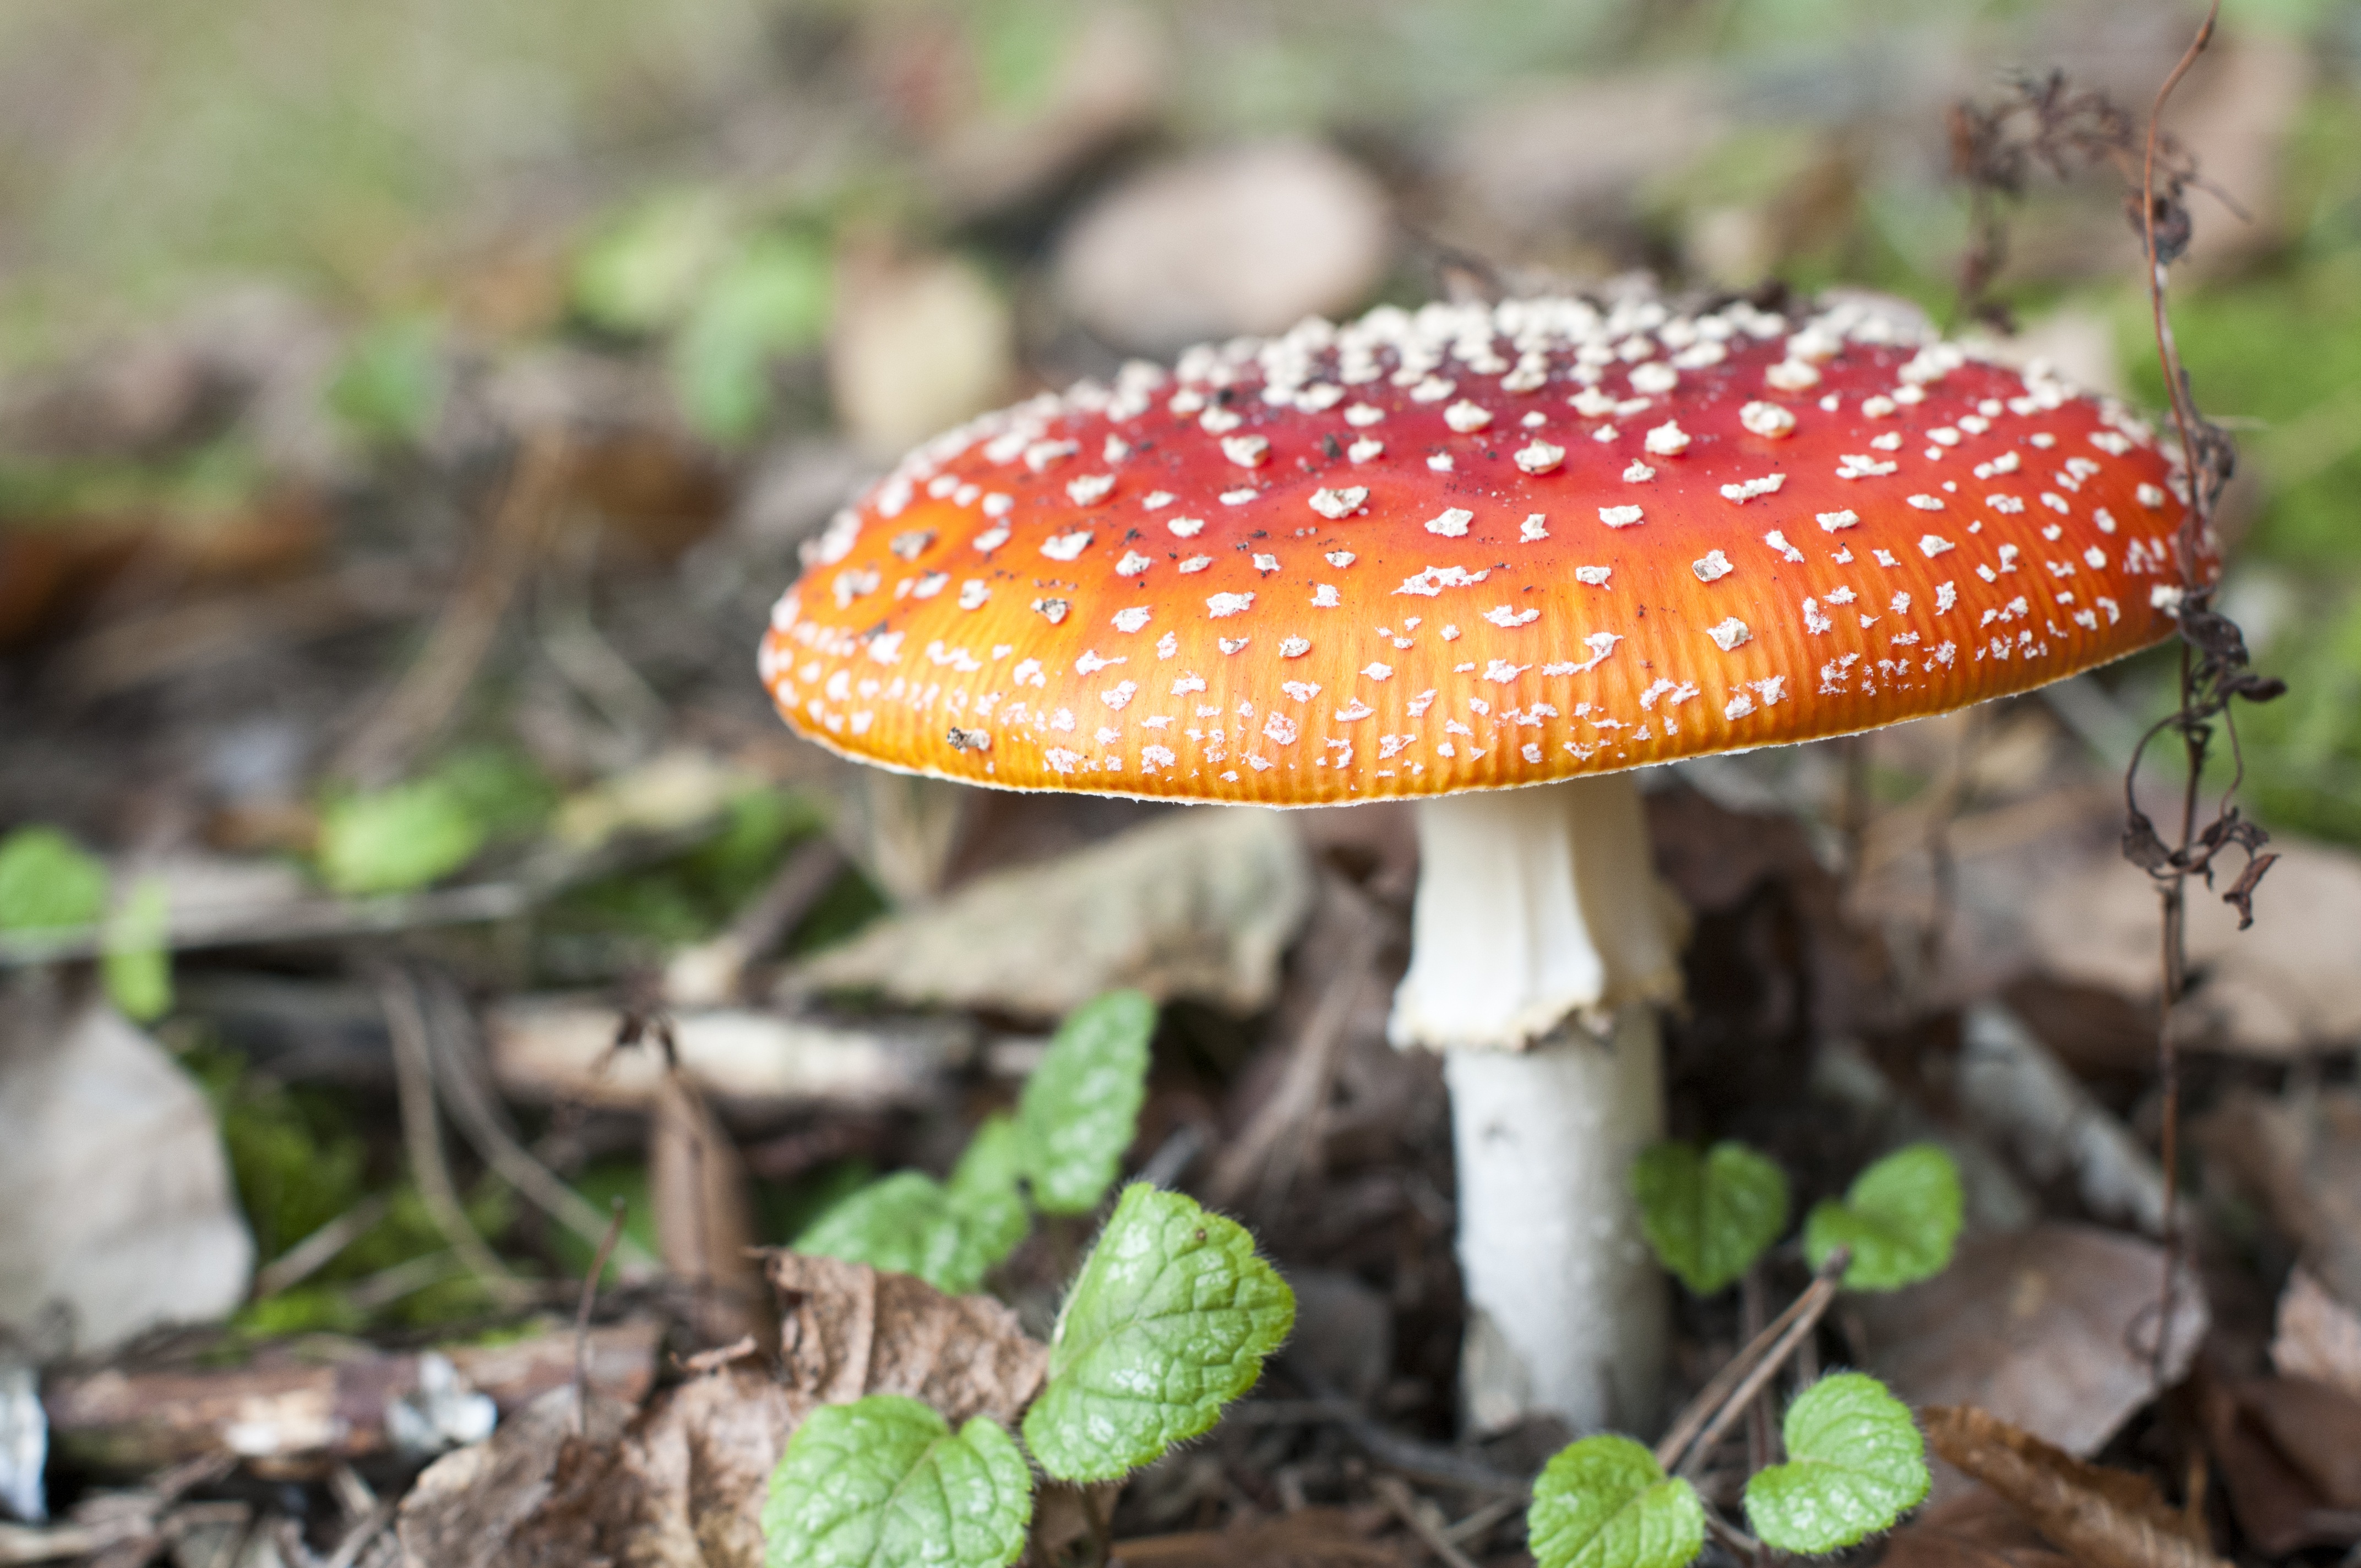
nature, forest, red, autumn, soil, botany, mushroom, flora, fauna, fungus, amanita, dots, agaric, bolete, macro photography, edible mushroom, medicinal mushroom, agaricomycetes, agaricaceae, penny bun